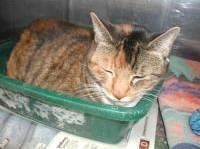
cat